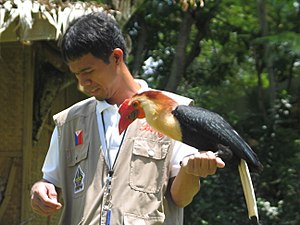
Rødnæbbet rynkenæb
Rødnæbbet rynkenæb er en næsehornsfugl, der lever i det sydlige Filippinerne.